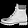
Label: Ankle boot